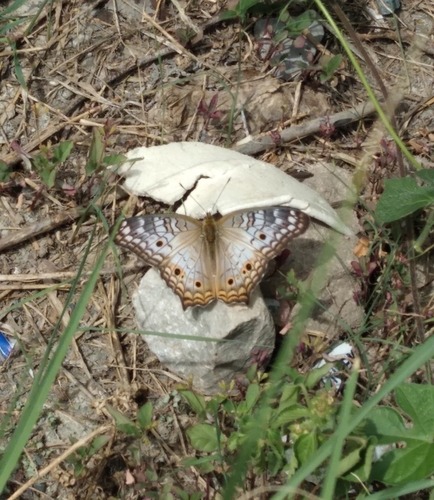
Scientific name: Anartia jatrophae
Common name: White peacock
Family: Nymphalidae
Order: Lepidoptera
Pollinator type: Primary pollinator
Habitat: Gardens, parks, and open areas
Geographic range: Southern United States to Argentina
Conservation status: Least Concern